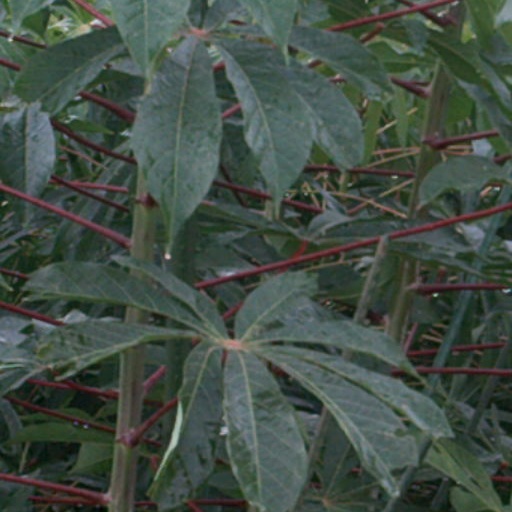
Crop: cassava